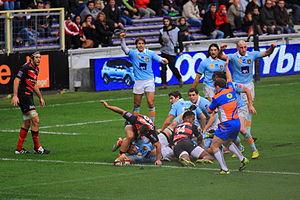
Stade toulousain contre l'USAP
Cet article présente l'histoire de l'Union sportive arlequins Perpignan-Roussillon.
L'Union sportive arlequins Perpignan-Roussillon est un club français de rugby à XV fondé en 1902 et basé à Perpignan dans les Pyrénées-Orientales. Le club est septuple champion de France et fut présent sans interruption dans l'élite du championnat de France de rugby de 1911 à 2014 jusqu'à sa relégation en Pro D2 en mai 2014.